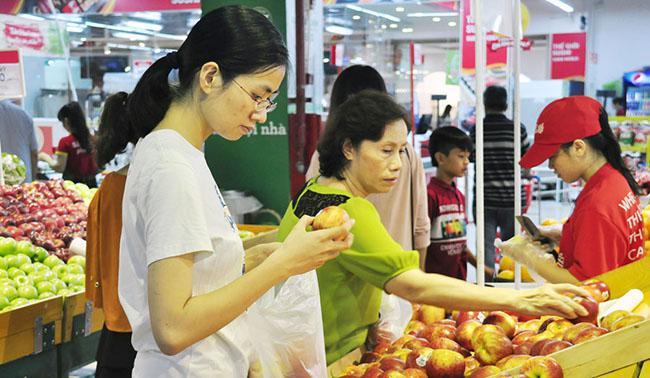
có một quả táo xuất hiện trên tay người phụ nữ mặc áo trắng